Amartya Talukdar

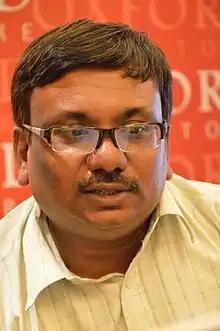
Amartya Talukdar

Amartya Talukdar is a blogger and a men's rights activist. He holds a master's in mechanical engineering from The Institute of Technology, Banaras Hindu University.